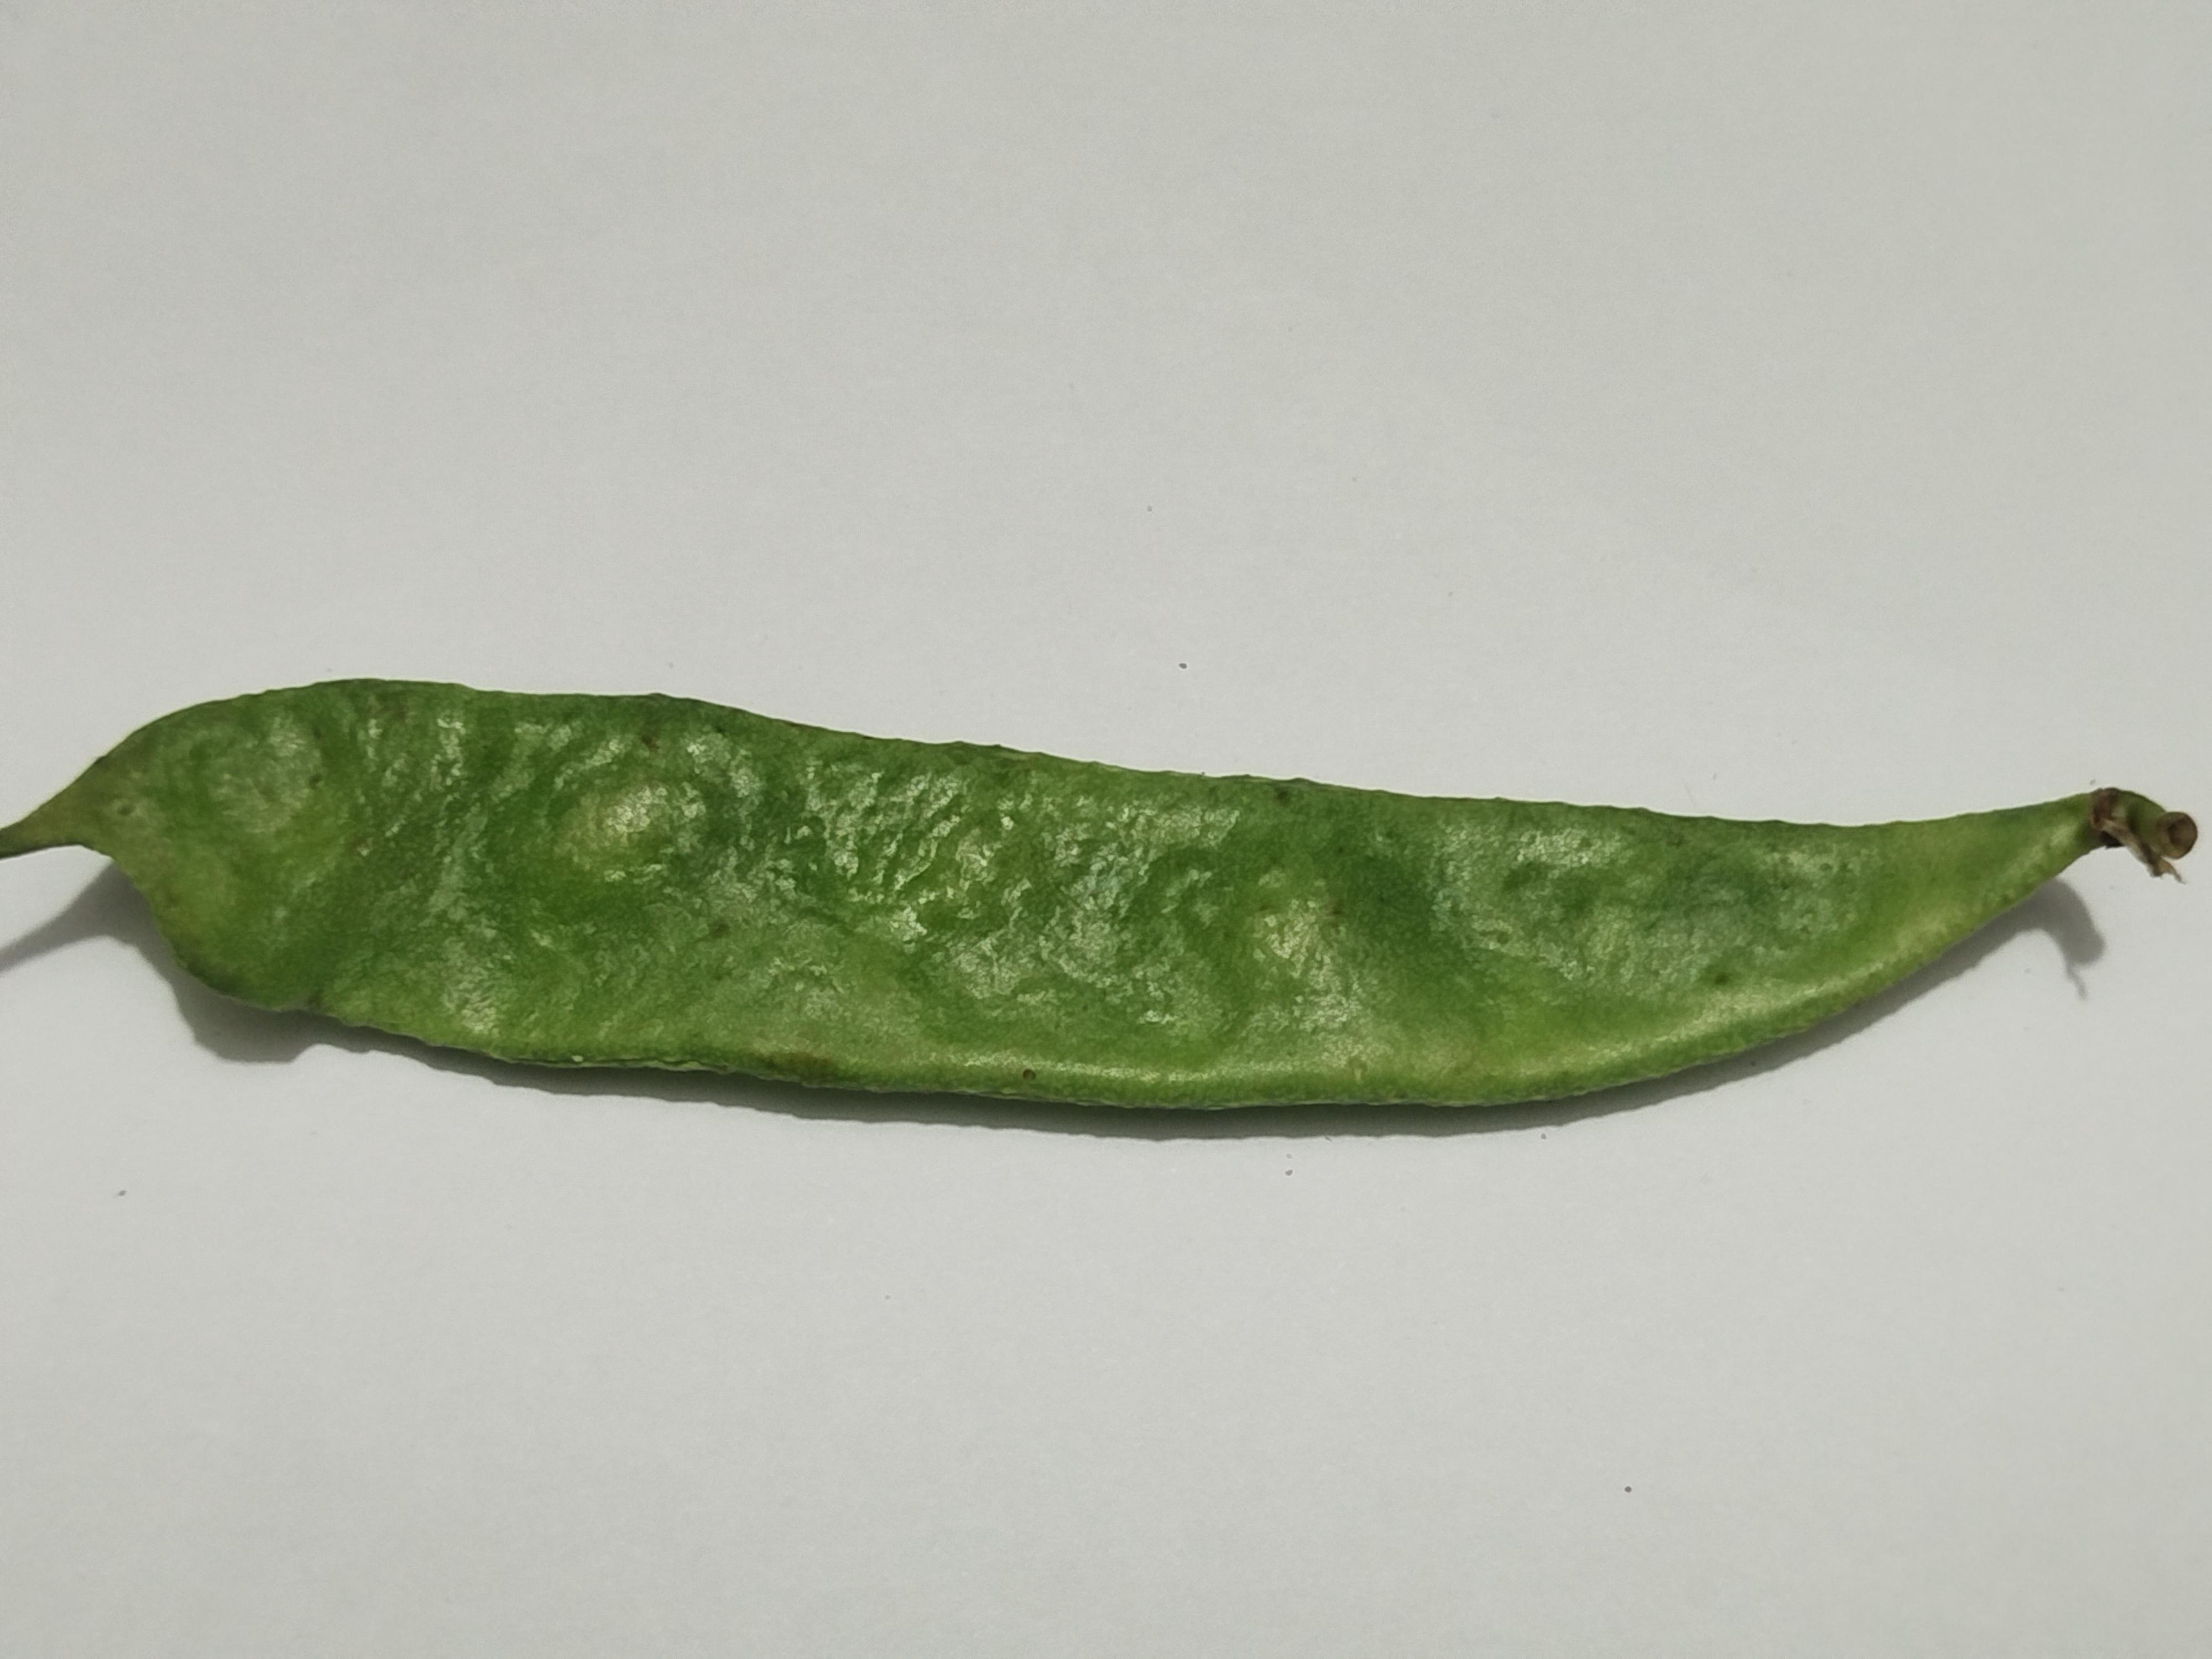
Label: Bean